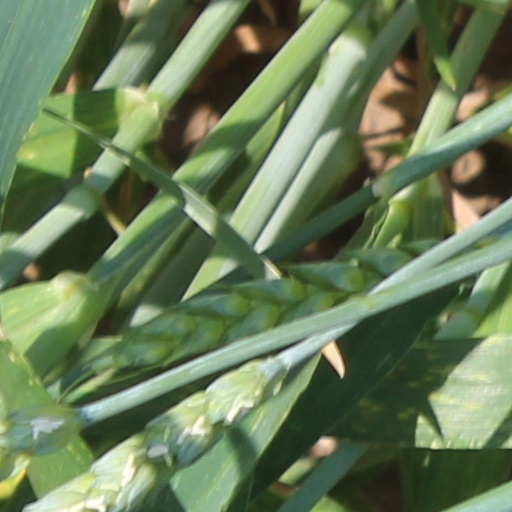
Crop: wheat